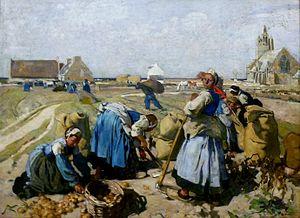
La scène représentée montre des paysannes bigoudènes devant la chapelle Notre-Dame de la Joie à Penmarc'h.
Penmarch [pɛ̃maʁ] est une commune française du département du Finistère, en région Bretagne.
Lucien Simon, né à Paris le 18 juillet 1861 et mort à Sainte-Marine le 13 octobre 1945, est un peintre, aquarelliste, dessinateur et lithographe français.